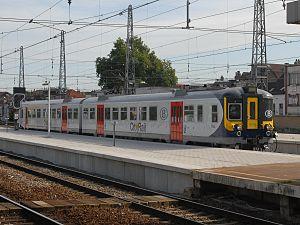
Le Réseau suburbain bruxellois – Gewestelijk ExpresNet en néerlandais – est un réseau ferroviaire, en cours de développement, offrant de nouvelles possibilités de liaisons rapides et à fréquence accrue dans un rayon de 30 kilomètres dans et autour de Bruxelles, couvrant un territoire habité par près de trois millions de personnes. Le réseau, parcouru par des trains de la SNCB, a été inauguré en 2015.
En attendant la finalisation du RER bruxellois, la SNCB a lancé l'offre CityRail, dans le but de mettre en avant les possibilités d'accès à la capitale en transports en communs.